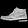
Label: Ankle boot